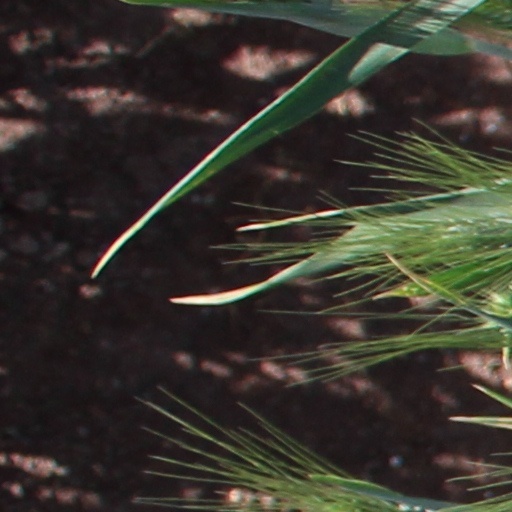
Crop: wheat